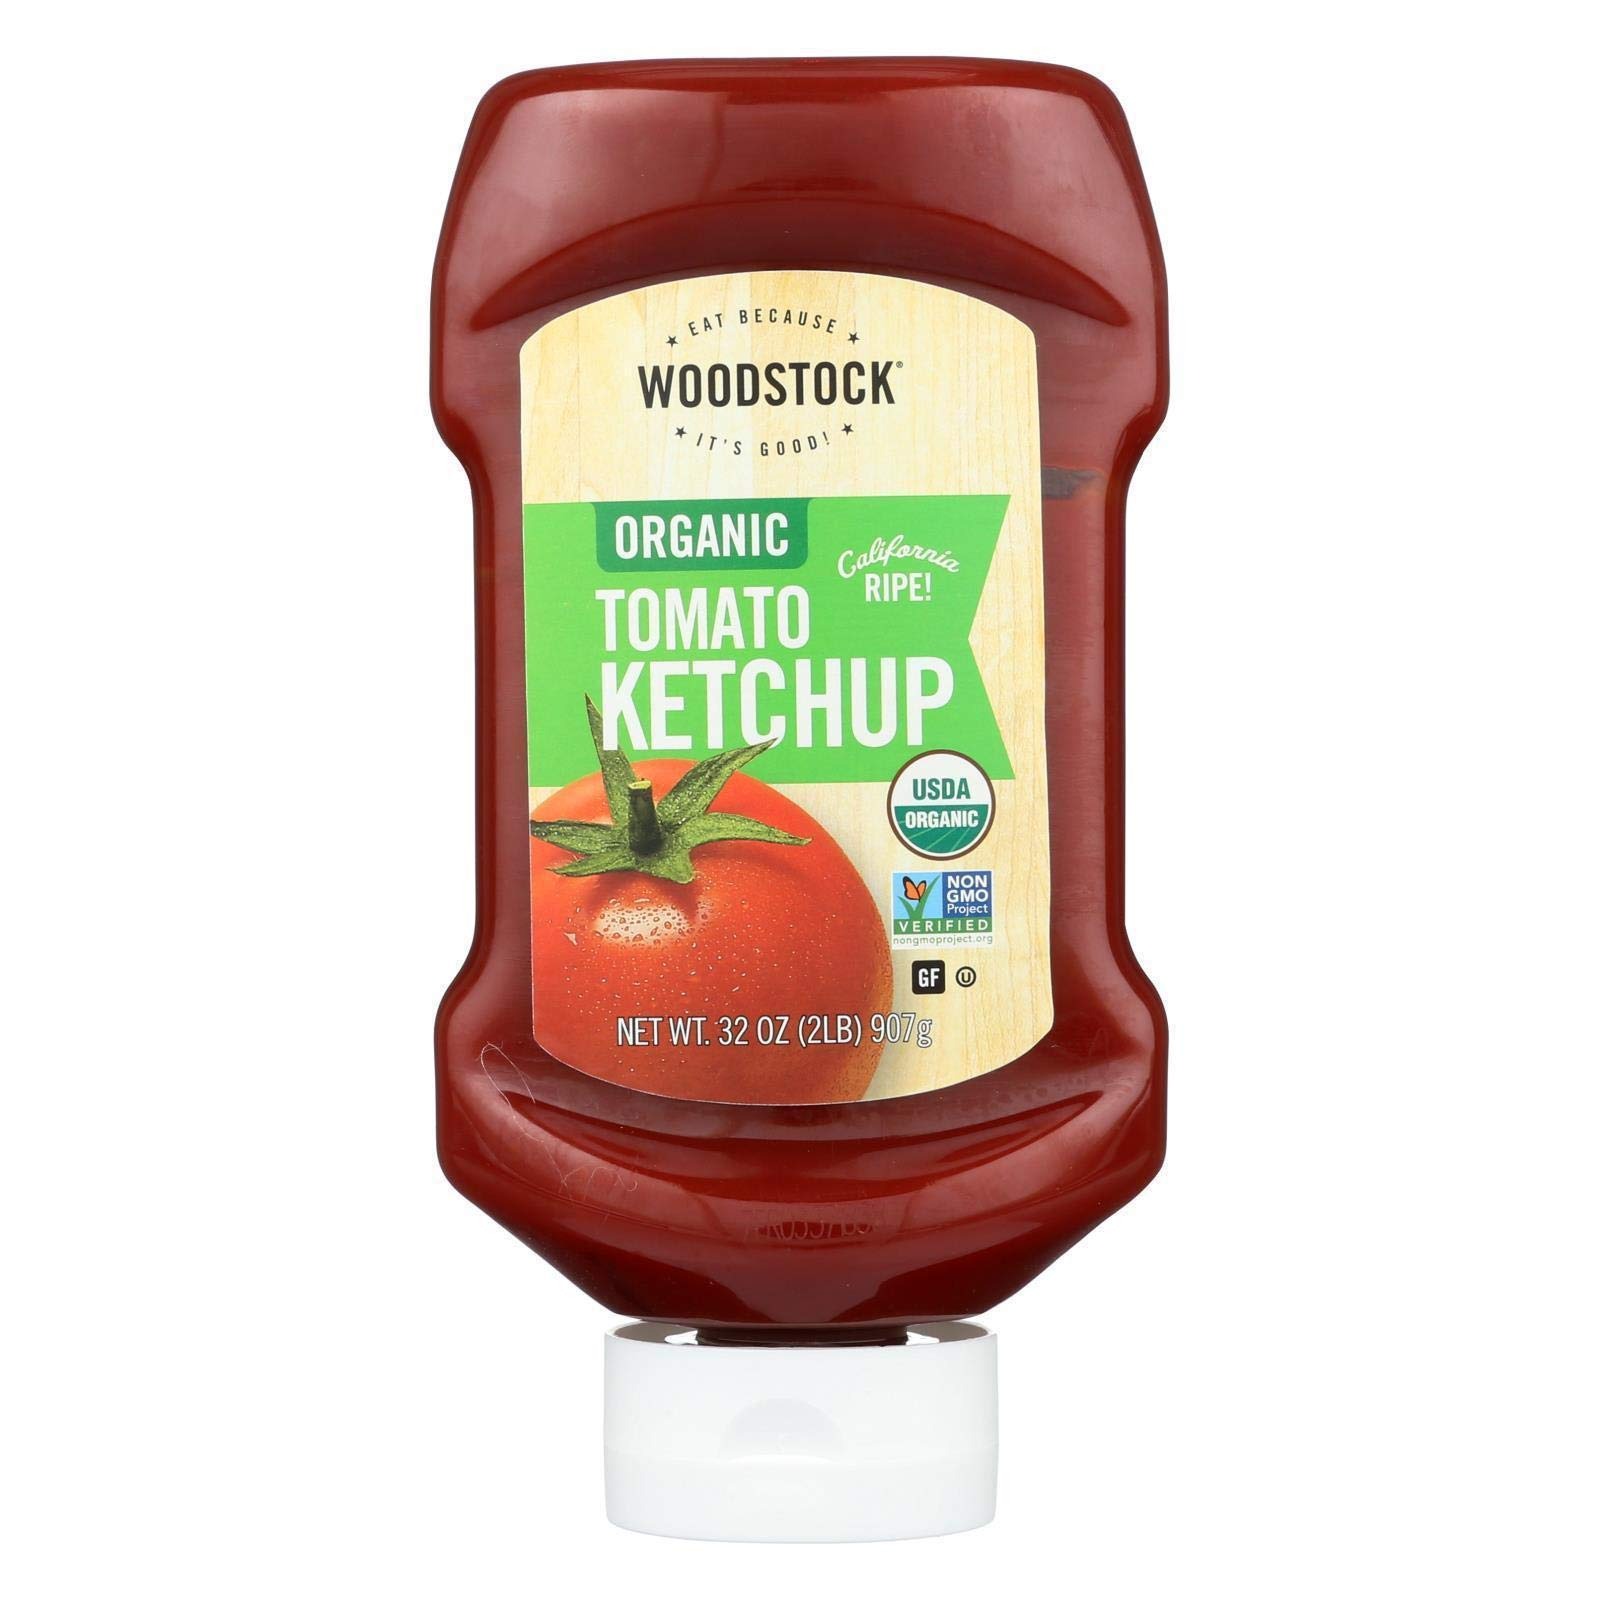
Item Name: Woodstock Organic Tomato Ketchup - Case of 12 - 32 oz.
Bullet Point 1: USDA Organic
Bullet Point 2: Non-GMO Project Verified
Bullet Point 3: Certified Gluten Free
Bullet Point 4: Certified Kosher
Bullet Point 5: California ripe
Value: 1.0
Unit: Count

Price: 93.49